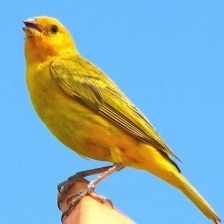
Species: CANARY
Scientific name: SERINUS CANARIA DOMESTICA